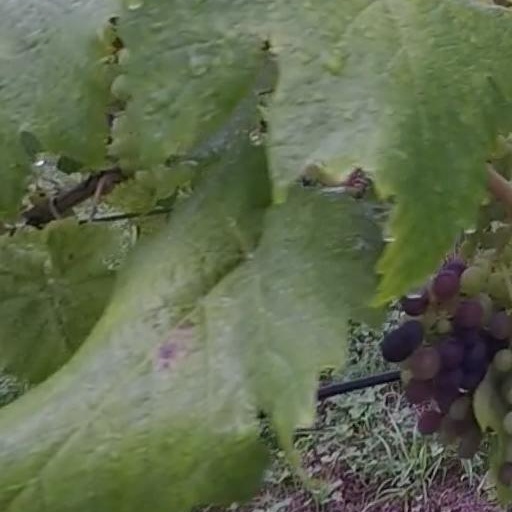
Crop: grape